Meteorite find

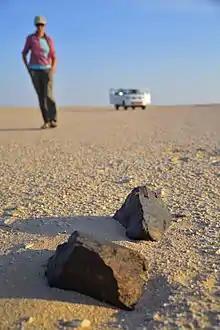
A search for meteorites in the Dhofar Desert in the Arabian Peninsula (Dhofar Governorate, Oman, November 2012)

A meteorite find is a meteorite that was found by people, but whose fall was not observed. They may have been on Earth's surface for as many as thousands of years and therefore could have been subject to varying amounts of weathering.